Commonwealth Bank Trophy

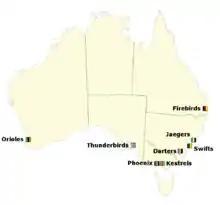
Locations of teams

The founding members of the Commonwealth Bank Trophy league included Adelaide Ravens, Adelaide Thunderbirds, Melbourne Kestrels, Melbourne Phoenix, Perth Orioles, Sydney Sandpipers, Sydney Swifts and Queensland Firebirds. The majority of the teams were named after native Australian birds including ravens, kestrels, orioles and sandpipers. Adelaide Thunderbirds were initially going to be named Adelaide Falcons but the name was changed at the request of the rugby union team. In 2003 Ravens were replaced by AIS Canberra Darters and in 2004 Sandpipers were replaced by Hunter Jaegers.